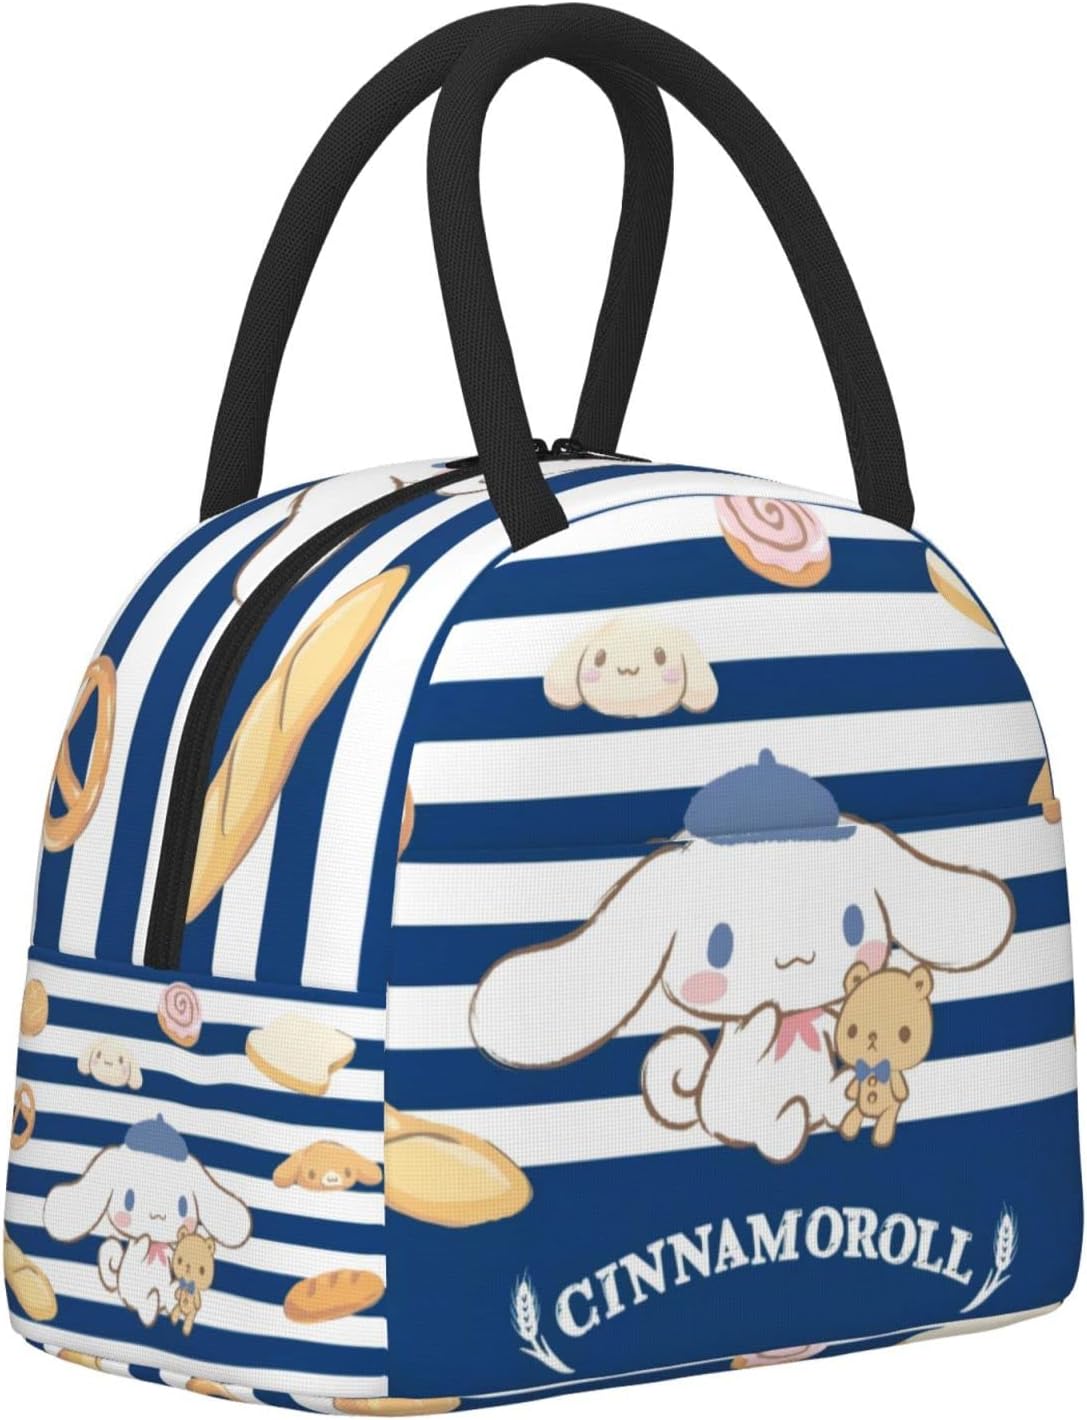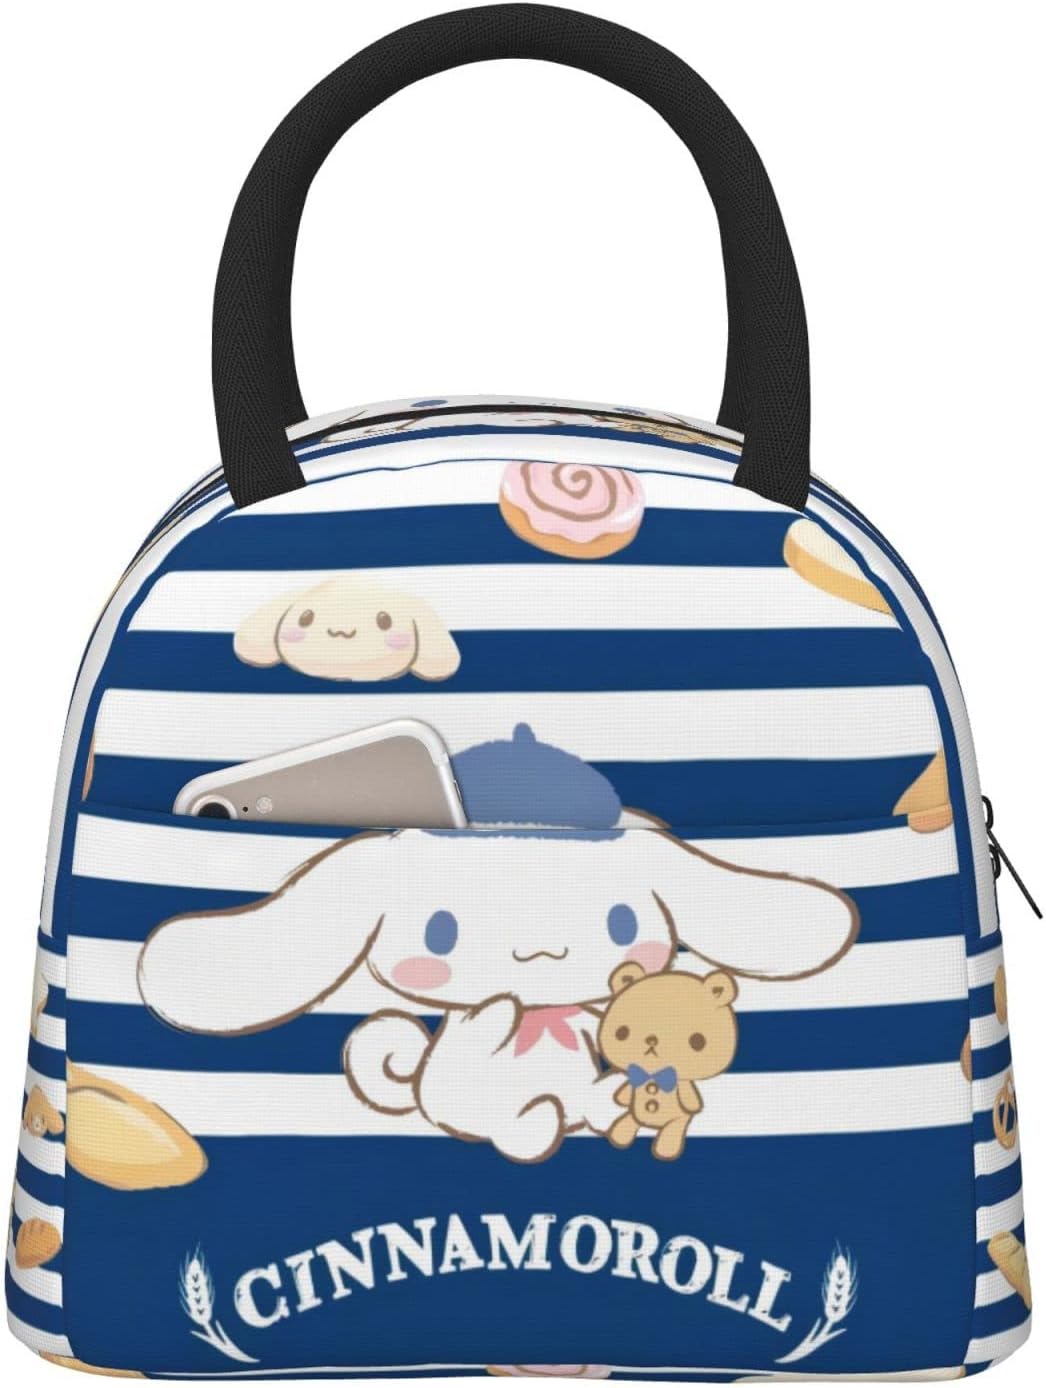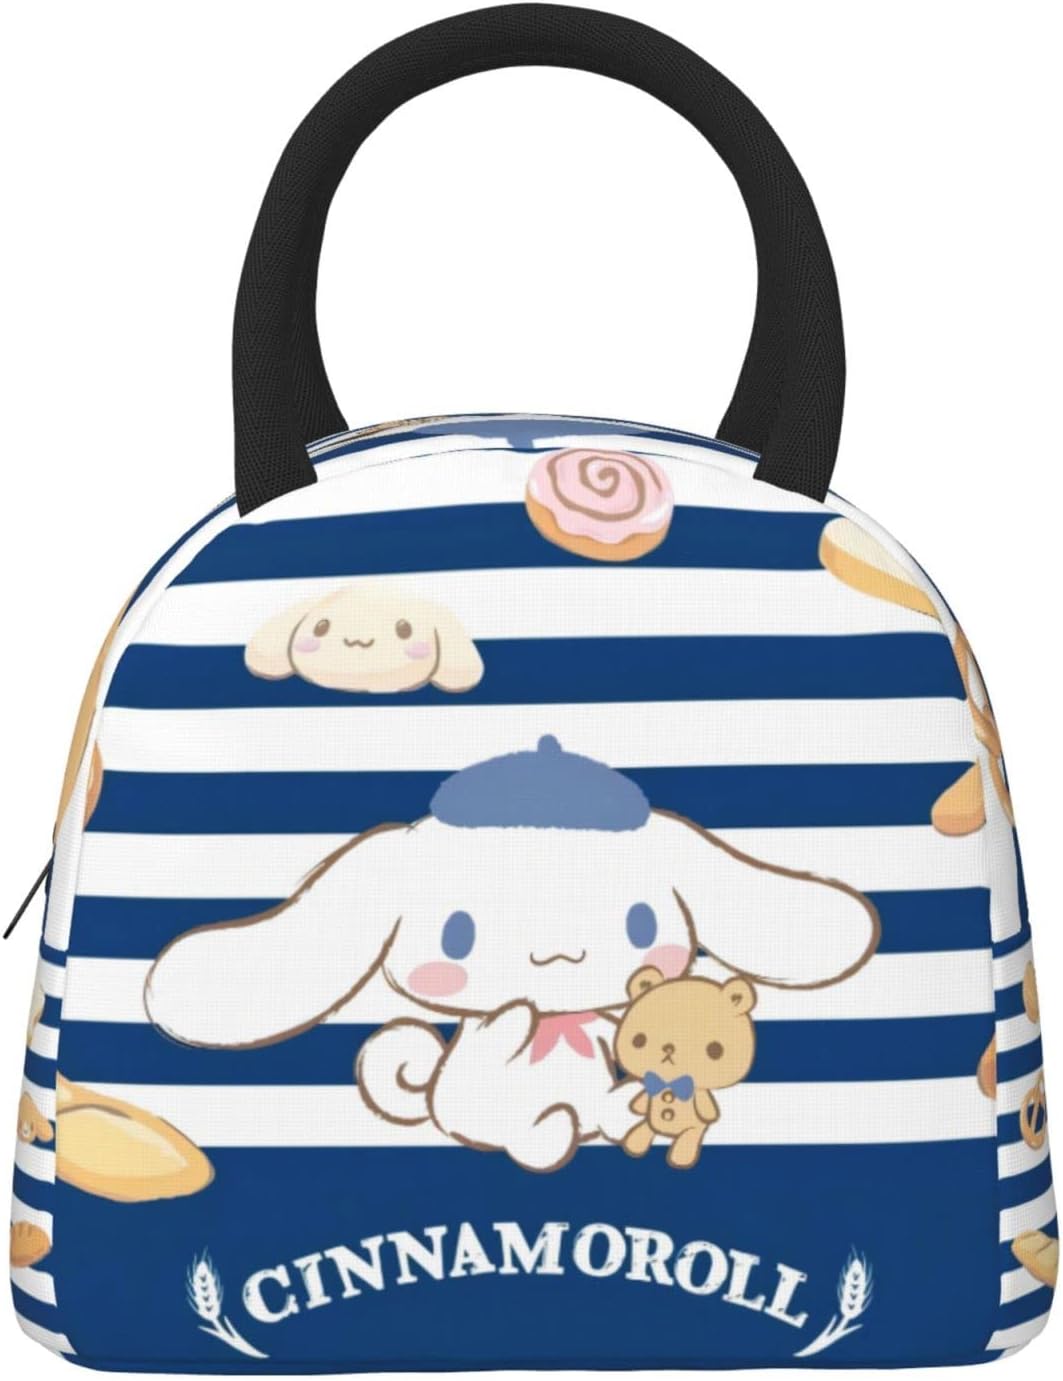
Blue Lunch Bag Women Insulated White Lunch Box Anime Lunch Tote Bag Large Cartoon Cute Style Drinks Holder Thermal Snacks Organizer for Men Adults Work Picnic Hiking Beach Fishing Stripe
Category: Amazon Home
Why a reusable lunch bag? 1. We are committed to kitchenware and frozen meal boxes, and pay attention to every meal of users. We upgraded the fabric and accessories, more durable, more effective preservation. 2. Our ladies' lunch bag is easy to carry, suitable capacity and functional, suitable for various occasions, such as bring your own lunch to work, party gathering to share dishes with friends, family picnic, etc. 3. The design of our lunch boxes is stylish and simple, with a variety of pattern colors to choose from to bring more fun to your lunch.
Features: Insulation -Lunch boxes are designed with triple insulation to keep food cold/warm/fresh for a few hours so you can prepare ample meals and enjoy healthy food wherever you go - hiking, traveling, camping, at the gym, lunch to work, picnics, adventures to the beach and fishing. | Premium Material - This insulated lunch bag is lined with waterproof high-quality soft aluminum foil, the inside is padded with 4mm thick insulating pearl foam, and the outside is made of 100% polyester tarpaulin. The lunch box is waterproof and heavy duty. | Standard Size - 10.4x 6.5x 8.6 inches. This lunch bag can fit into most lunch boxes and has a large capacity, making it perfect for one person to carry a light lunch or breakfast and some snacks. The lunch pail is just the right size for you. | Tote Bag - This cute women's lunch bag is super lightweight and easy to carry. Sturdy cushioned handle ensures long use. The large front pocket design is very convenient for you to put the bus pass, keys, mobile phone and other small items. | Lunch Bag Guarantee - If you are not satisfied with our lunch bag, let us know and we will give you a satisfactory service. We are committed to bringing great shopping experience to our customers.